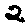
Label: 2